Marriage

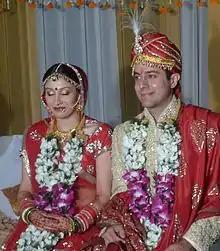
Indian Hindu wedding with the bride and groom in traditional dress.

Anthropologist Jack Goody's comparative study of marriage around the world utilizing the Ethnographic Atlas found a strong correlation between intensive plough agriculture, dowry and monogamy. This pattern was found in a broad swath of Eurasian societies from Japan to Ireland. The majority of Sub-Saharan African societies that practice extensive hoe agriculture, in contrast, show a correlation between "bride price" and polygamy. A further study drawing on the Ethnographic Atlas showed a statistical correlation between increasing size of the society, the belief in "high gods" to support human morality, and monogamy.